Baháʼí Faith in the Netherlands

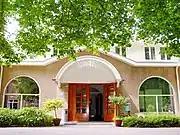
Baháʼí Conference Centre De Poort, Groesbeek

Since its inception the religion has had involvement in socio-economic development beginning by giving greater freedom to women, promulgating the promotion of female education as a priority concern, and that involvement was given practical expression by creating schools, agricultural coops, and clinics. In the Netherlands in 1979 more than 100 children from many Dutch Baháʼí communities as well as local non-Baháʼí children gathered in Lelystad for the first national Baháʼí children's conference in the Netherlands as an observance of the International Year of the Child. Also in 1979, at the invitation of the publisher, a national weekly magazine, "Actuele Onderwerpen" (AO) was written by a member of the national assembly to profile the religion. This issue was ranked forth out of 52 in a year-end reader interest survey conducted by the publisher. In 1980 four hundred-fifty Baháʼís including more than 120 children and youth participated in the Dutch winter school at Oostkapelle. The government of the Netherlands took a stand and spoke out about the persecution of Baháʼís in Iran in 1980 when it rose in support of the United Nations Sub-Commission on Prevention of Discrimination and Protection of Minorities. This resolution was passed September 10, 1980. The concern was repeated by the European Parliament and again the government of the Netherlands spoke specifically to the issue. The topic continued to get attention in the fall of 1983 with coverage in de Volkskrant and NRC Handelsblad, and the feminist magazine Opzij (see Mona Mahmudnizhad.)